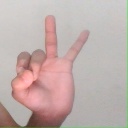
अक्षर: ण